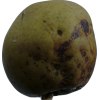
Label: pear